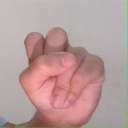
अक्षर: स